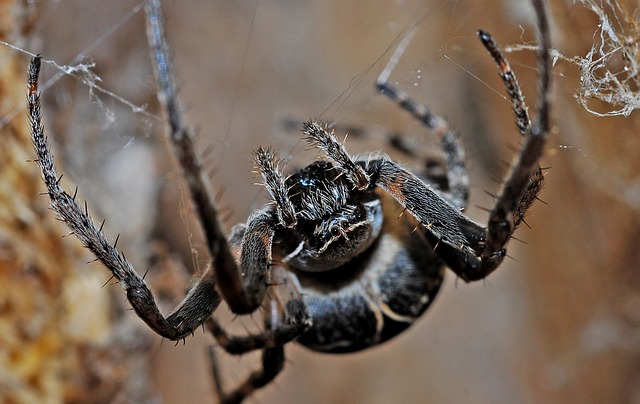
Label: ragno